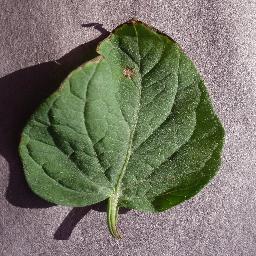
Label: Tomato___Target_Spot